Red fox

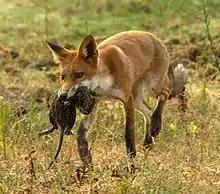
A red fox with a coypu

Red foxes have a wide vocal range, and produce different sounds spanning five octaves, which grade into each other. Recent analyses identify 12 different sounds produced by adults and 8 by kits. The majority of sounds can be divided into "contact" and "interaction" calls. The former vary according to the distance between individuals, while the latter vary according to the level of aggression.